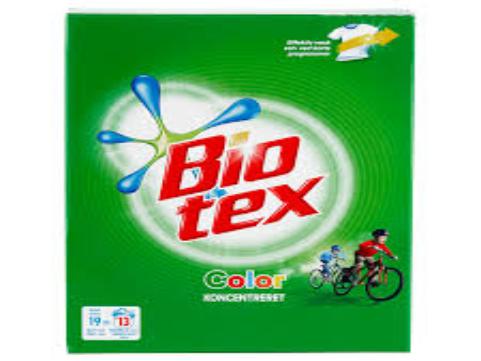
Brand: Biotex
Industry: Necessities